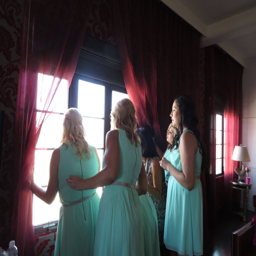
this is such a cute photo , the bridal party and person are watching all of the guests arrive .